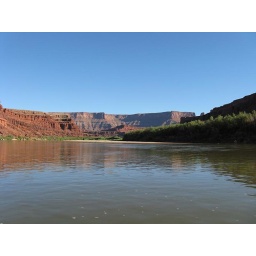
rocks and mountains by the colorado river 2